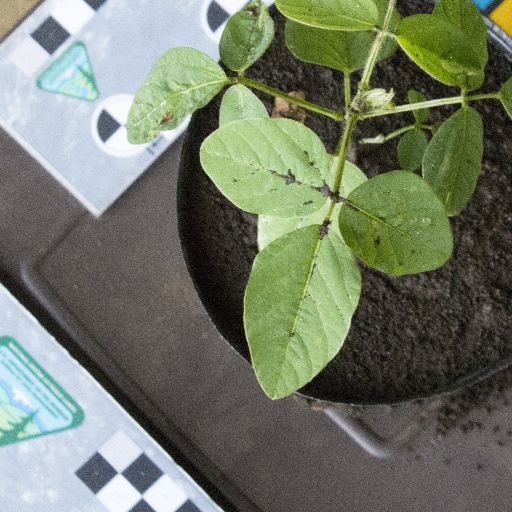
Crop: soybean